Fort Nepean

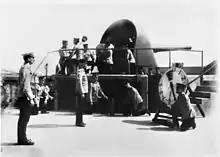
The 6 inch Mk VII gun photographed 5 August 1914

Fort Nepean is a former defensive facility occupying part of Point Nepean, Victoria, Australia. It was part of a network of fortifications, commanded from Fort Queenscliff, protecting the narrow entrance to Port Phillip. It is now part of Point Nepean National Park and a local tourist attraction.